299 Queen Street West

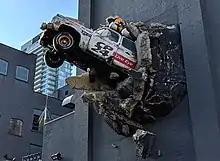
CP24 Breaking News truck on the east wall of the building

BNN later moved into the building on December 6, 2010, and uses the space previously utilized by Citytv's CityNews department, the BNN newsroom is adjacent to that of CP24's newsroom.